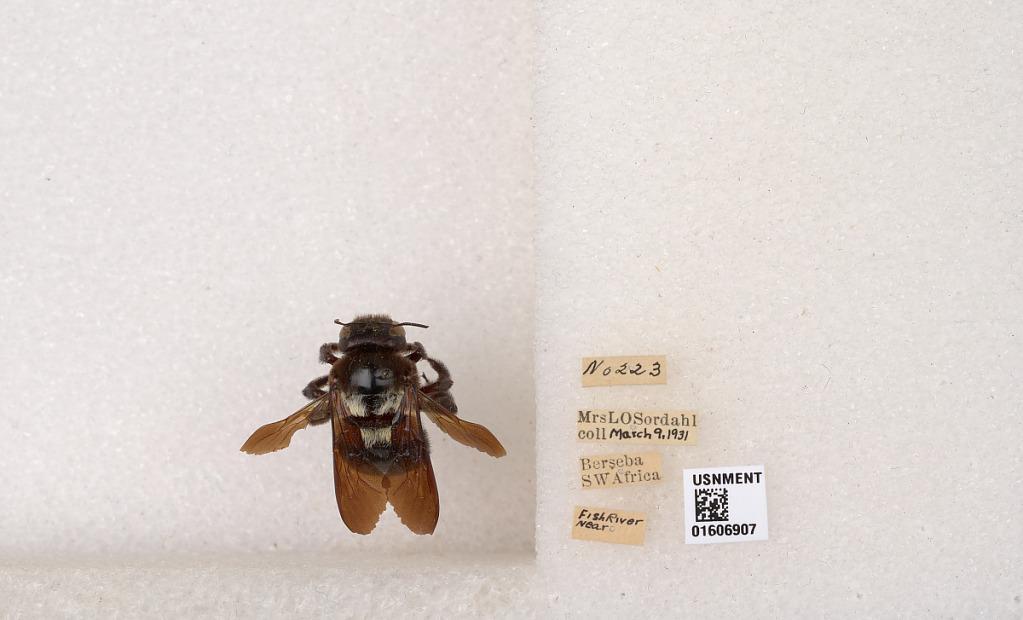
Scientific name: Xylocopa (Koptortosoma) caffra (Linnaeus)
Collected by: L. Sordahl
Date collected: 1931-3-9
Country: Namibia
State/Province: Karas
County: Berseba
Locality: Fish River near